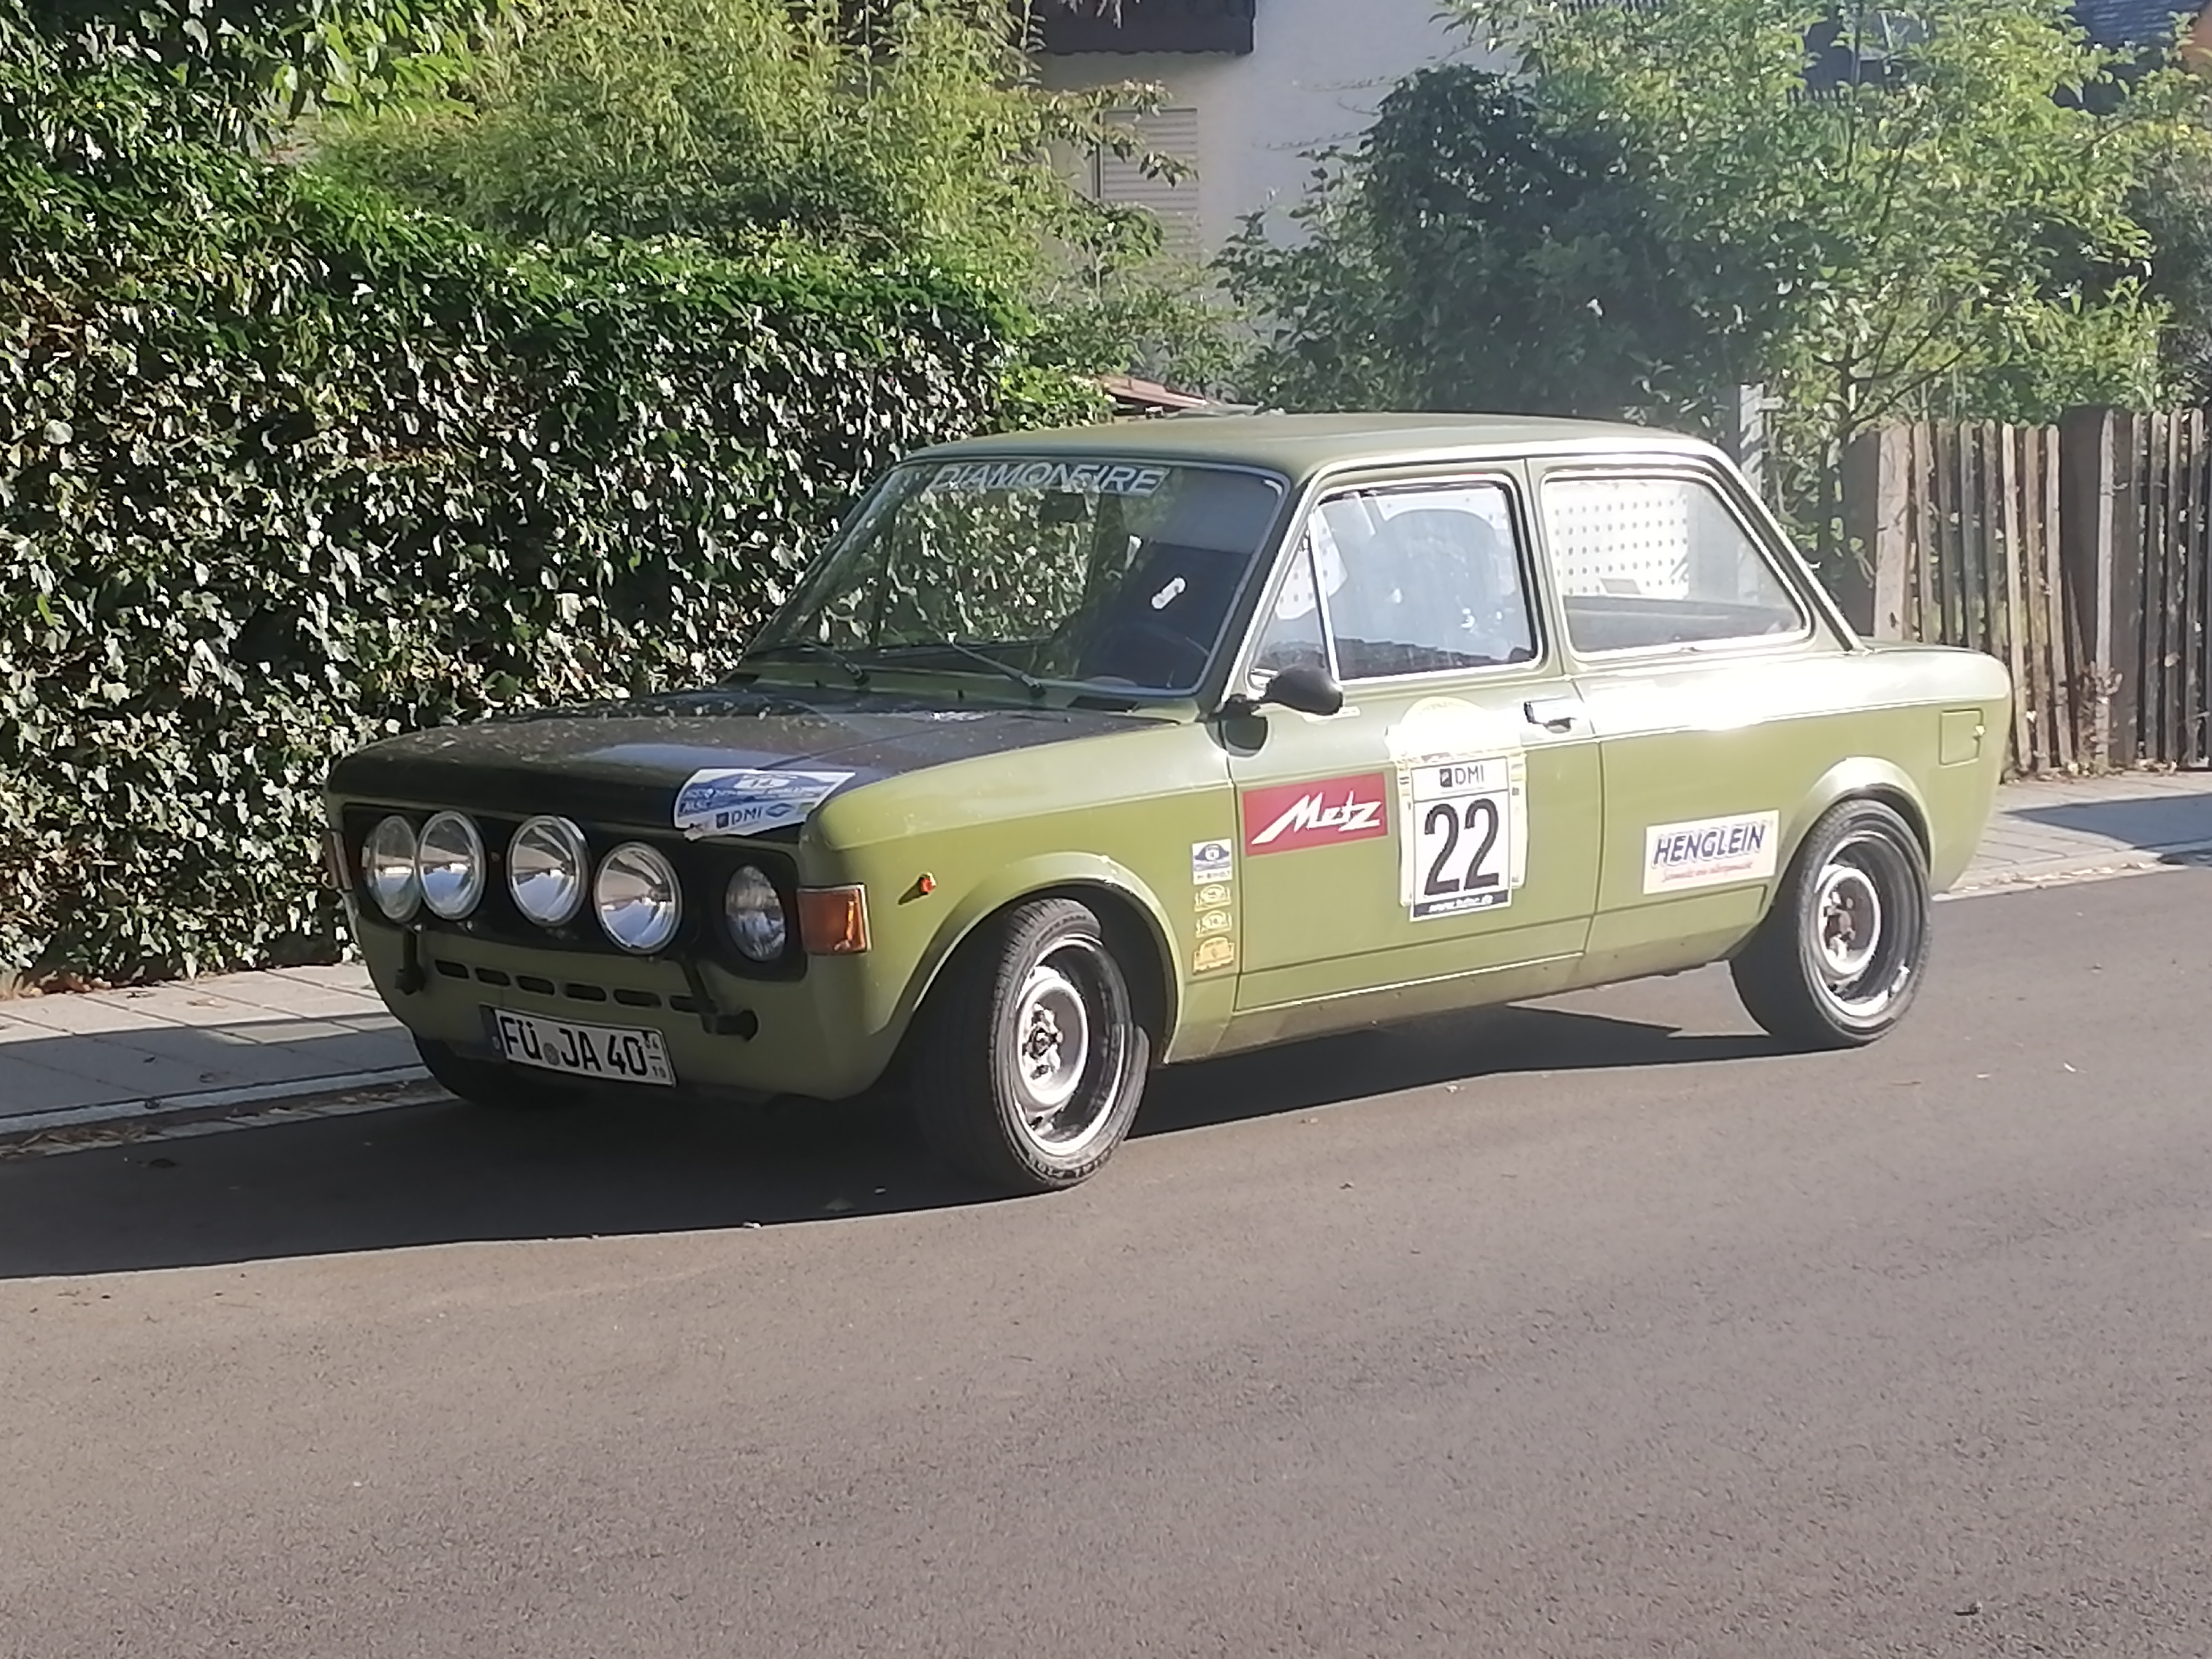
fiat, oldtimer, wheel, tire, car, vehicle, plant, window, motor vehicle, hood, automotive design, racing, motorsport, classic car, automotive exterior, hardtop, kit car, automotive wheel system, classic, auto racing, asphalt, rim, rolling, sports, family car, vehicle door, sports car, race car, hubcap, full size car, sedan, coupe, notchback, Group A, Automotive decal, chevrolet, city car, touring car racing